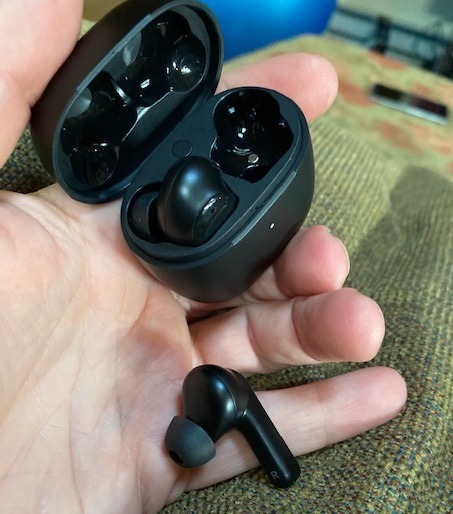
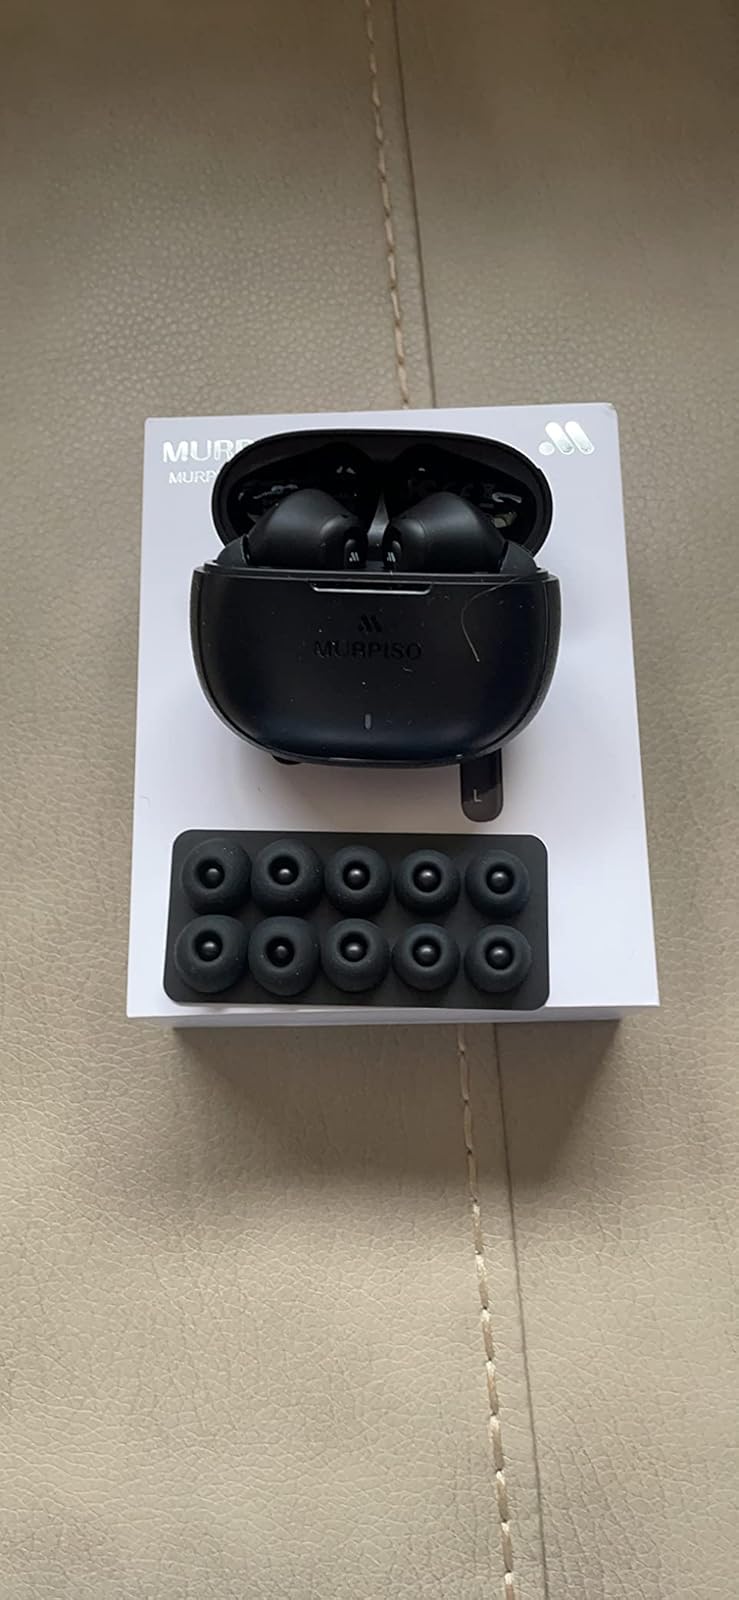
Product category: earbuds
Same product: no